Steel Heddle Manufacturing Company Complex

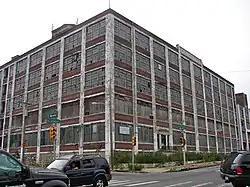
Steel Heddle Manufacturing Company Complex, September 2010

The Steel Heddle Manufacturing Company Complex is an historic, American factory complex that is located in the Allegheny West neighborhood of Philadelphia, Pennsylvania, United States.